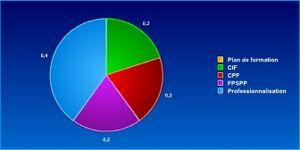
camenbert répartition
La taxe d'apprentissage est un impôt français, versé par les entreprises. En 2011, il représentait environ 2 milliards d'euros par an, dont 58 % finance directement les centres de formation d'apprentis, tandis que les 42 % restants sont attribués éventuellement par les entreprises à l'établissement d'apprentissage de leur choix.
La contribution formation est une participation au financement de la formation professionnelle des salariés devant être versée par leur entreprise à l’OPCA dont elle dépend.